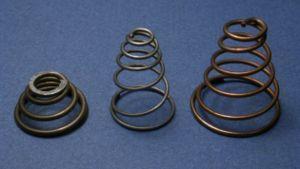
Ressorts de compression coniques